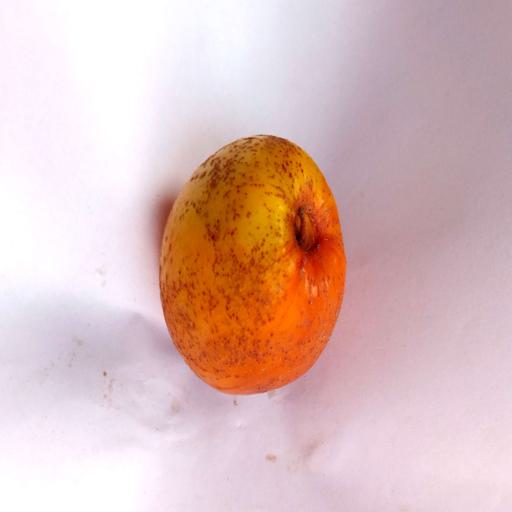
Label: bruised